Fogn

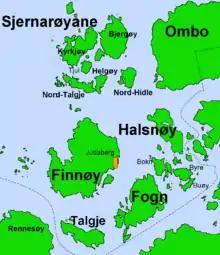
Fogn island and surroundings

The island is especially well known for its large production of tomatoes in greenhouses, about 15 percent of Norway's total production. This employs large amounts of foreign labor on the island. There are about 354 inhabitants on the island (2014), with many more summer residents who live in summer cottages on the island. The island has its own kindergarten and an elementary school that provides education through 7th grade. Starting with 8th grade, students must take the boat to middle school, located on the island of Finnøy.